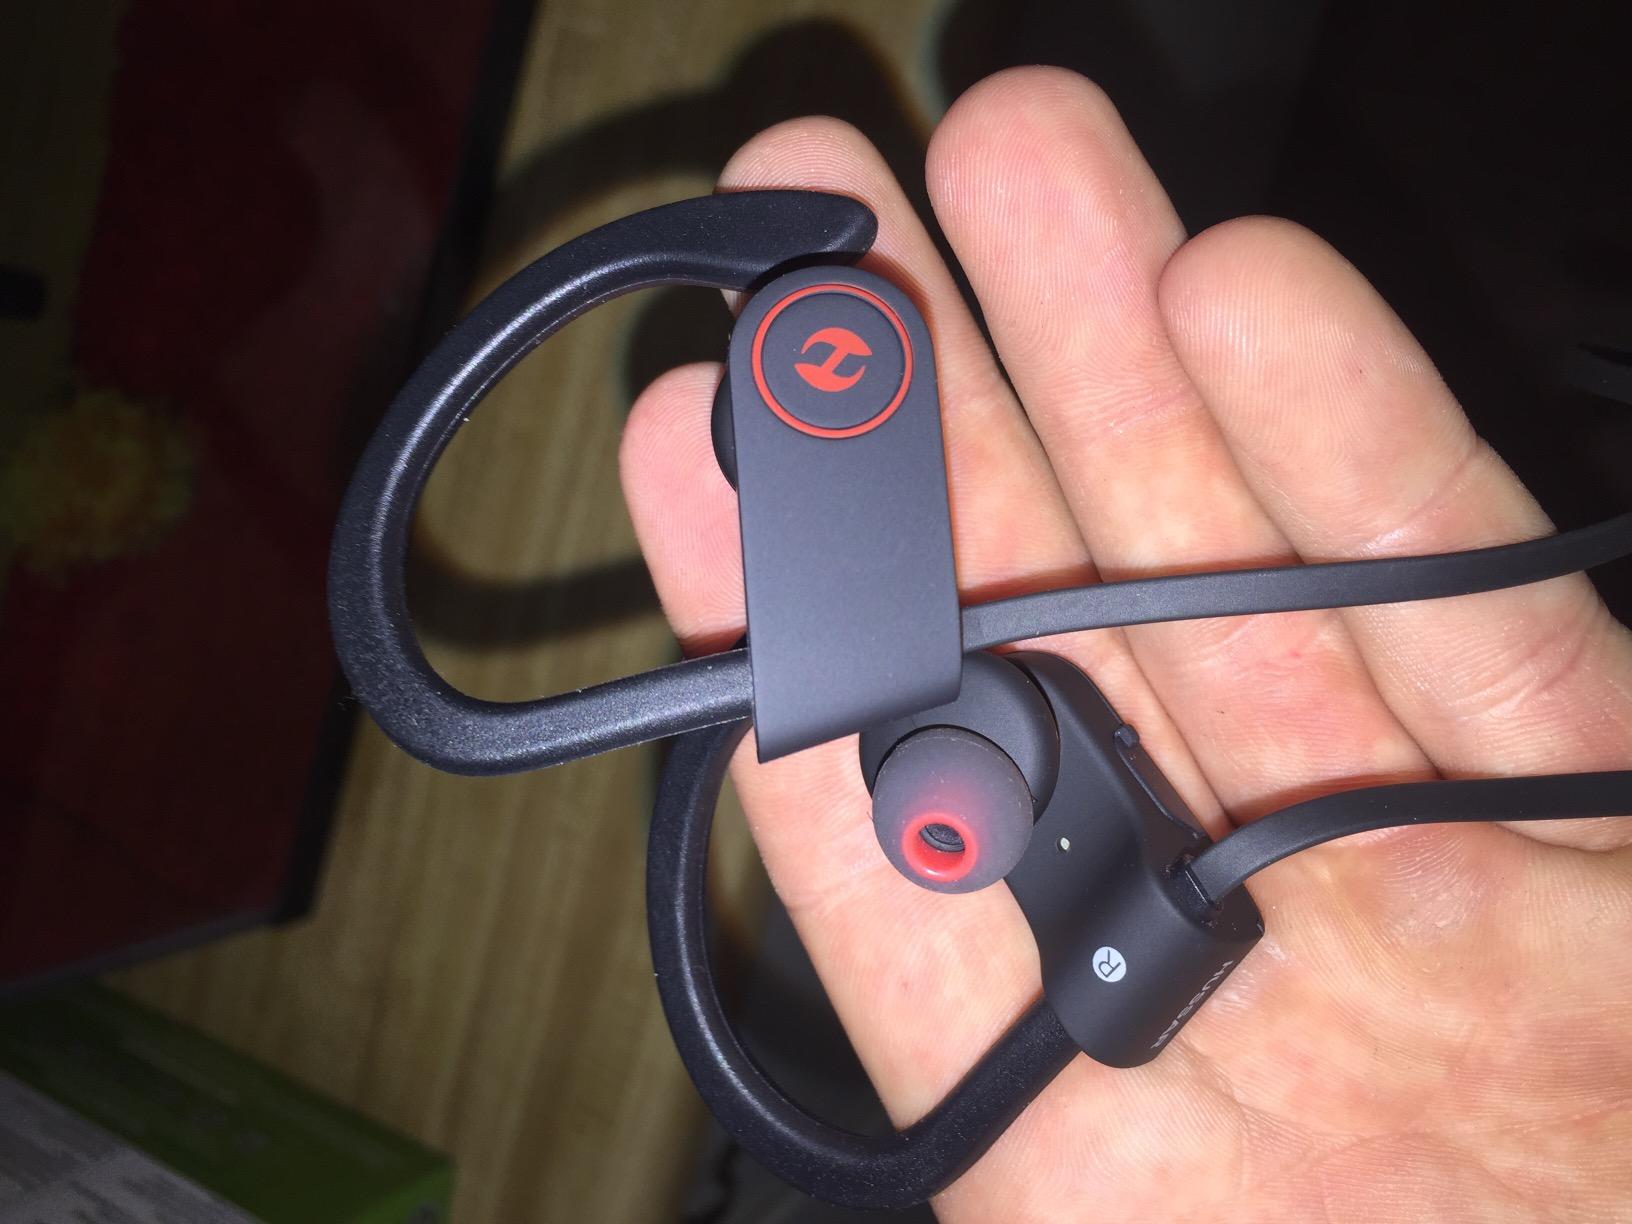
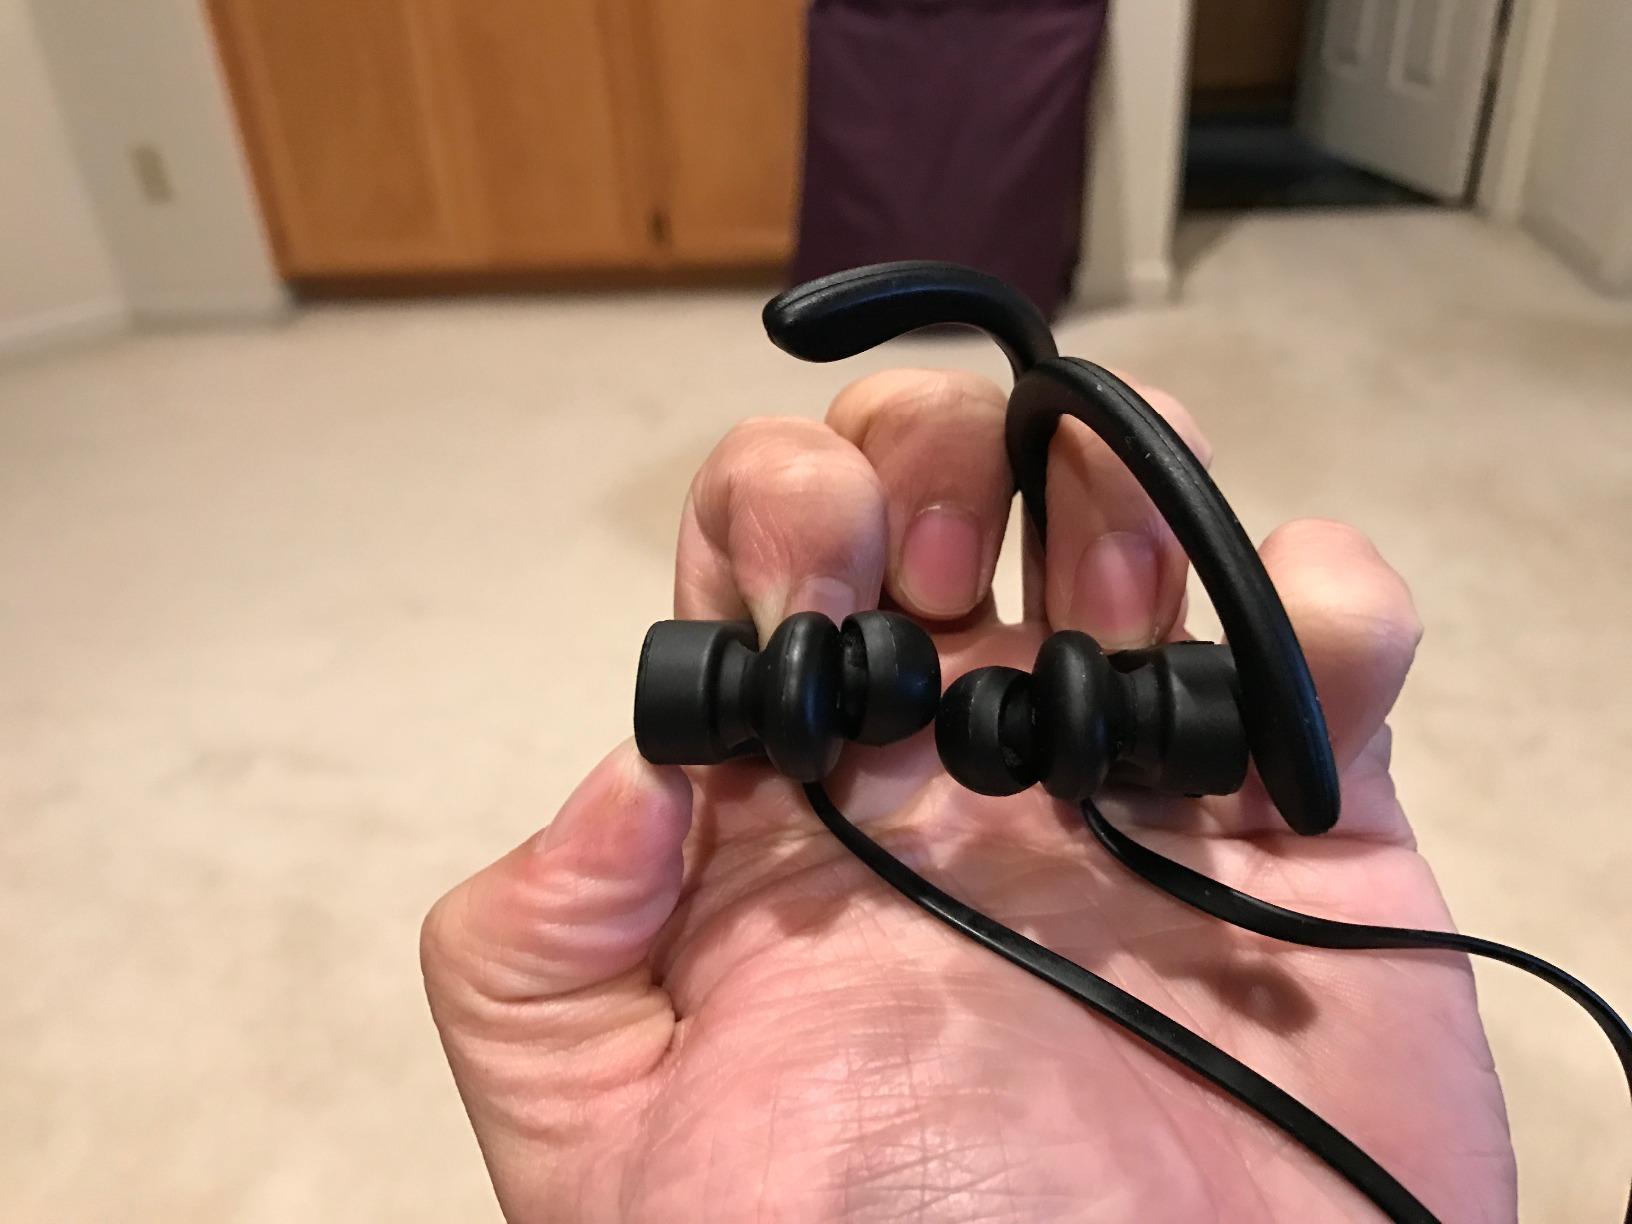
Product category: headphones
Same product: yes